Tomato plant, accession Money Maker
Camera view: bottom (45 deg); turntable rotation: 330 degrees
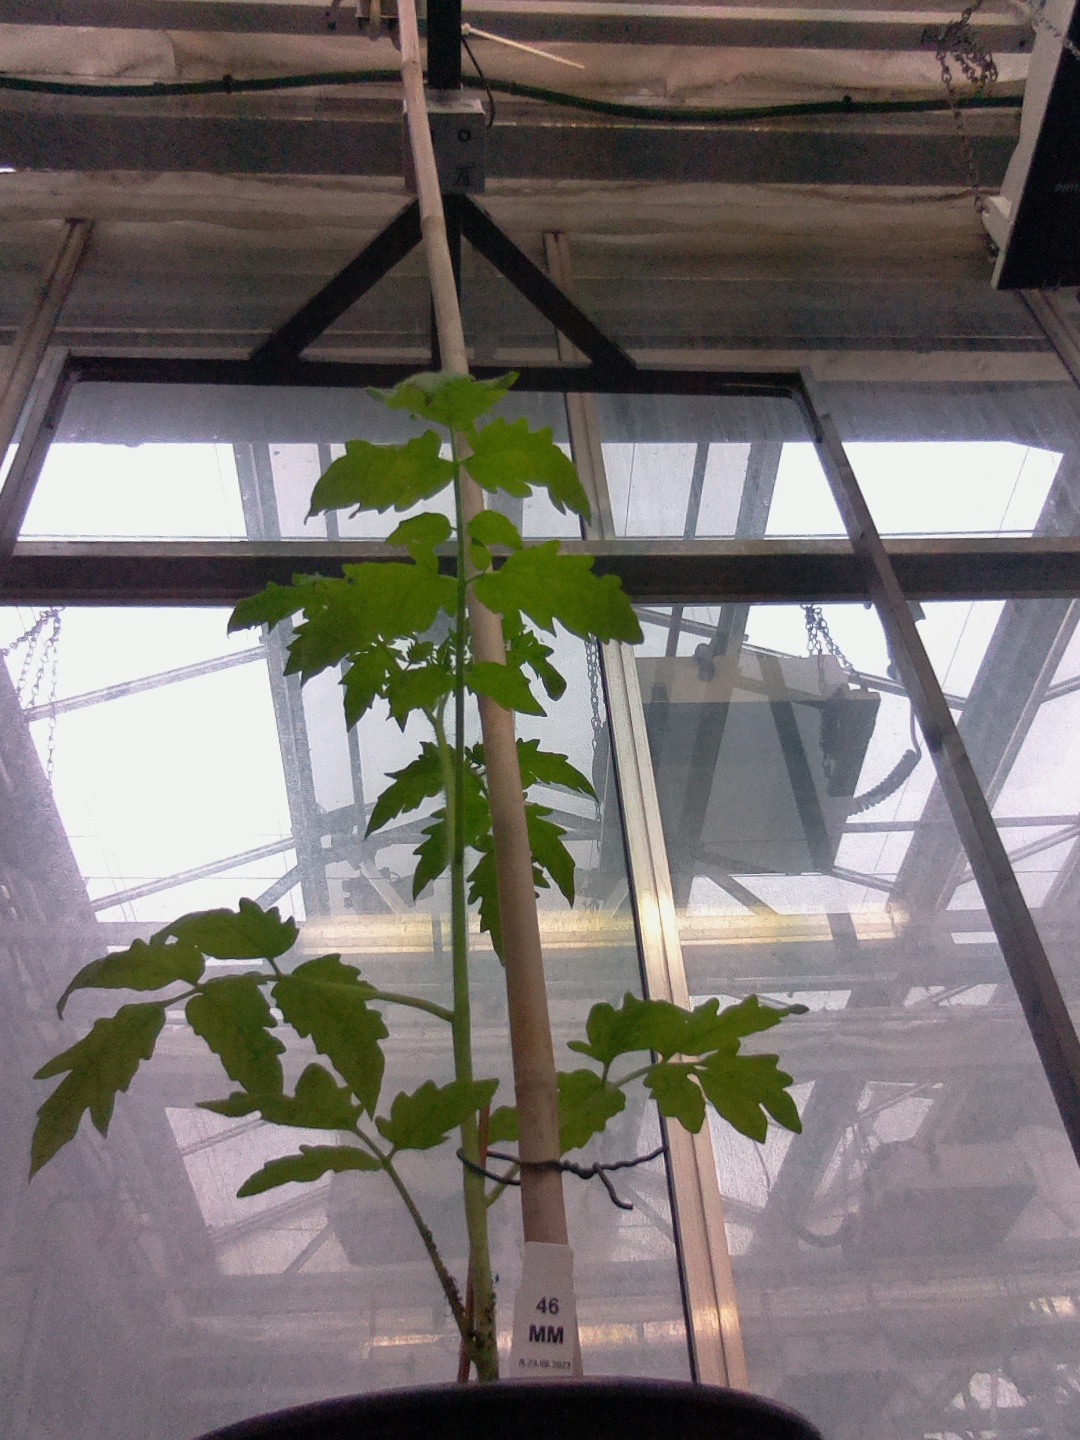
BBCH growth stage 13: 6 of true leaves visible